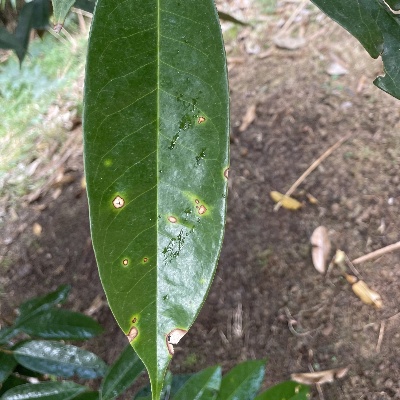
Label: Leaf_Phomopsis